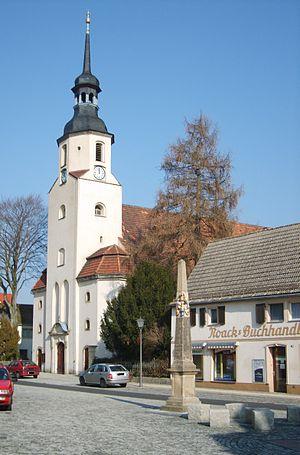
Elsterwerda est une ville du Brandebourg, en Allemagne, située dans l'arrondissement d'Elbe-Elster. Elle comptait environ 7 850 habitants en 2019. Elle s'étend sur une surface de 41 km². Elle se situe au Sud du parc naturel du Niederlausitzer Heidelandschaft, sa frontière Ouest est commune avec le Schraden, région basse de la vallée de l'Elster Noire.